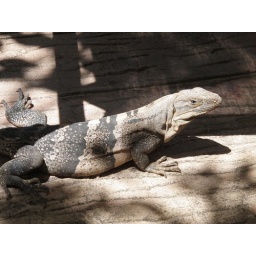
the little guy was right under a chair that Samantha almost sat in...needless to say we moved to a different table